Ik Kil

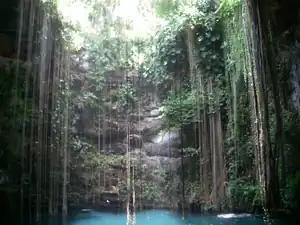
The cenote at Ik Kil

Ik Kil is a cenote outside Pisté in the Tinúm Municipality, Yucatán, Mexico. It is located in the northern center of the Yucatán Peninsula and is part of the Ik Kil Archeological Park near Chichen Itza. It is open to the public for swimming.